Sophy Wong

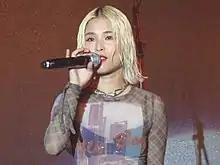

Wong came 7th in "The Voice (Hong Kong)" in 2009. She released her debut EP, Sophrology EP and formed her record label, Bunny Eats Ltd with in 2017. She followed up with her second EP, QUARTER EP